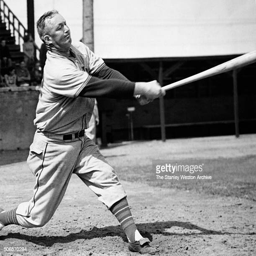
catcher hits a home run